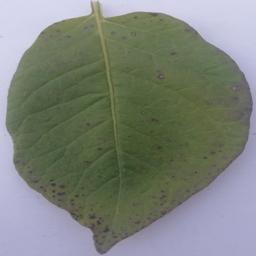
Etiqueta: Tizon_Temprano